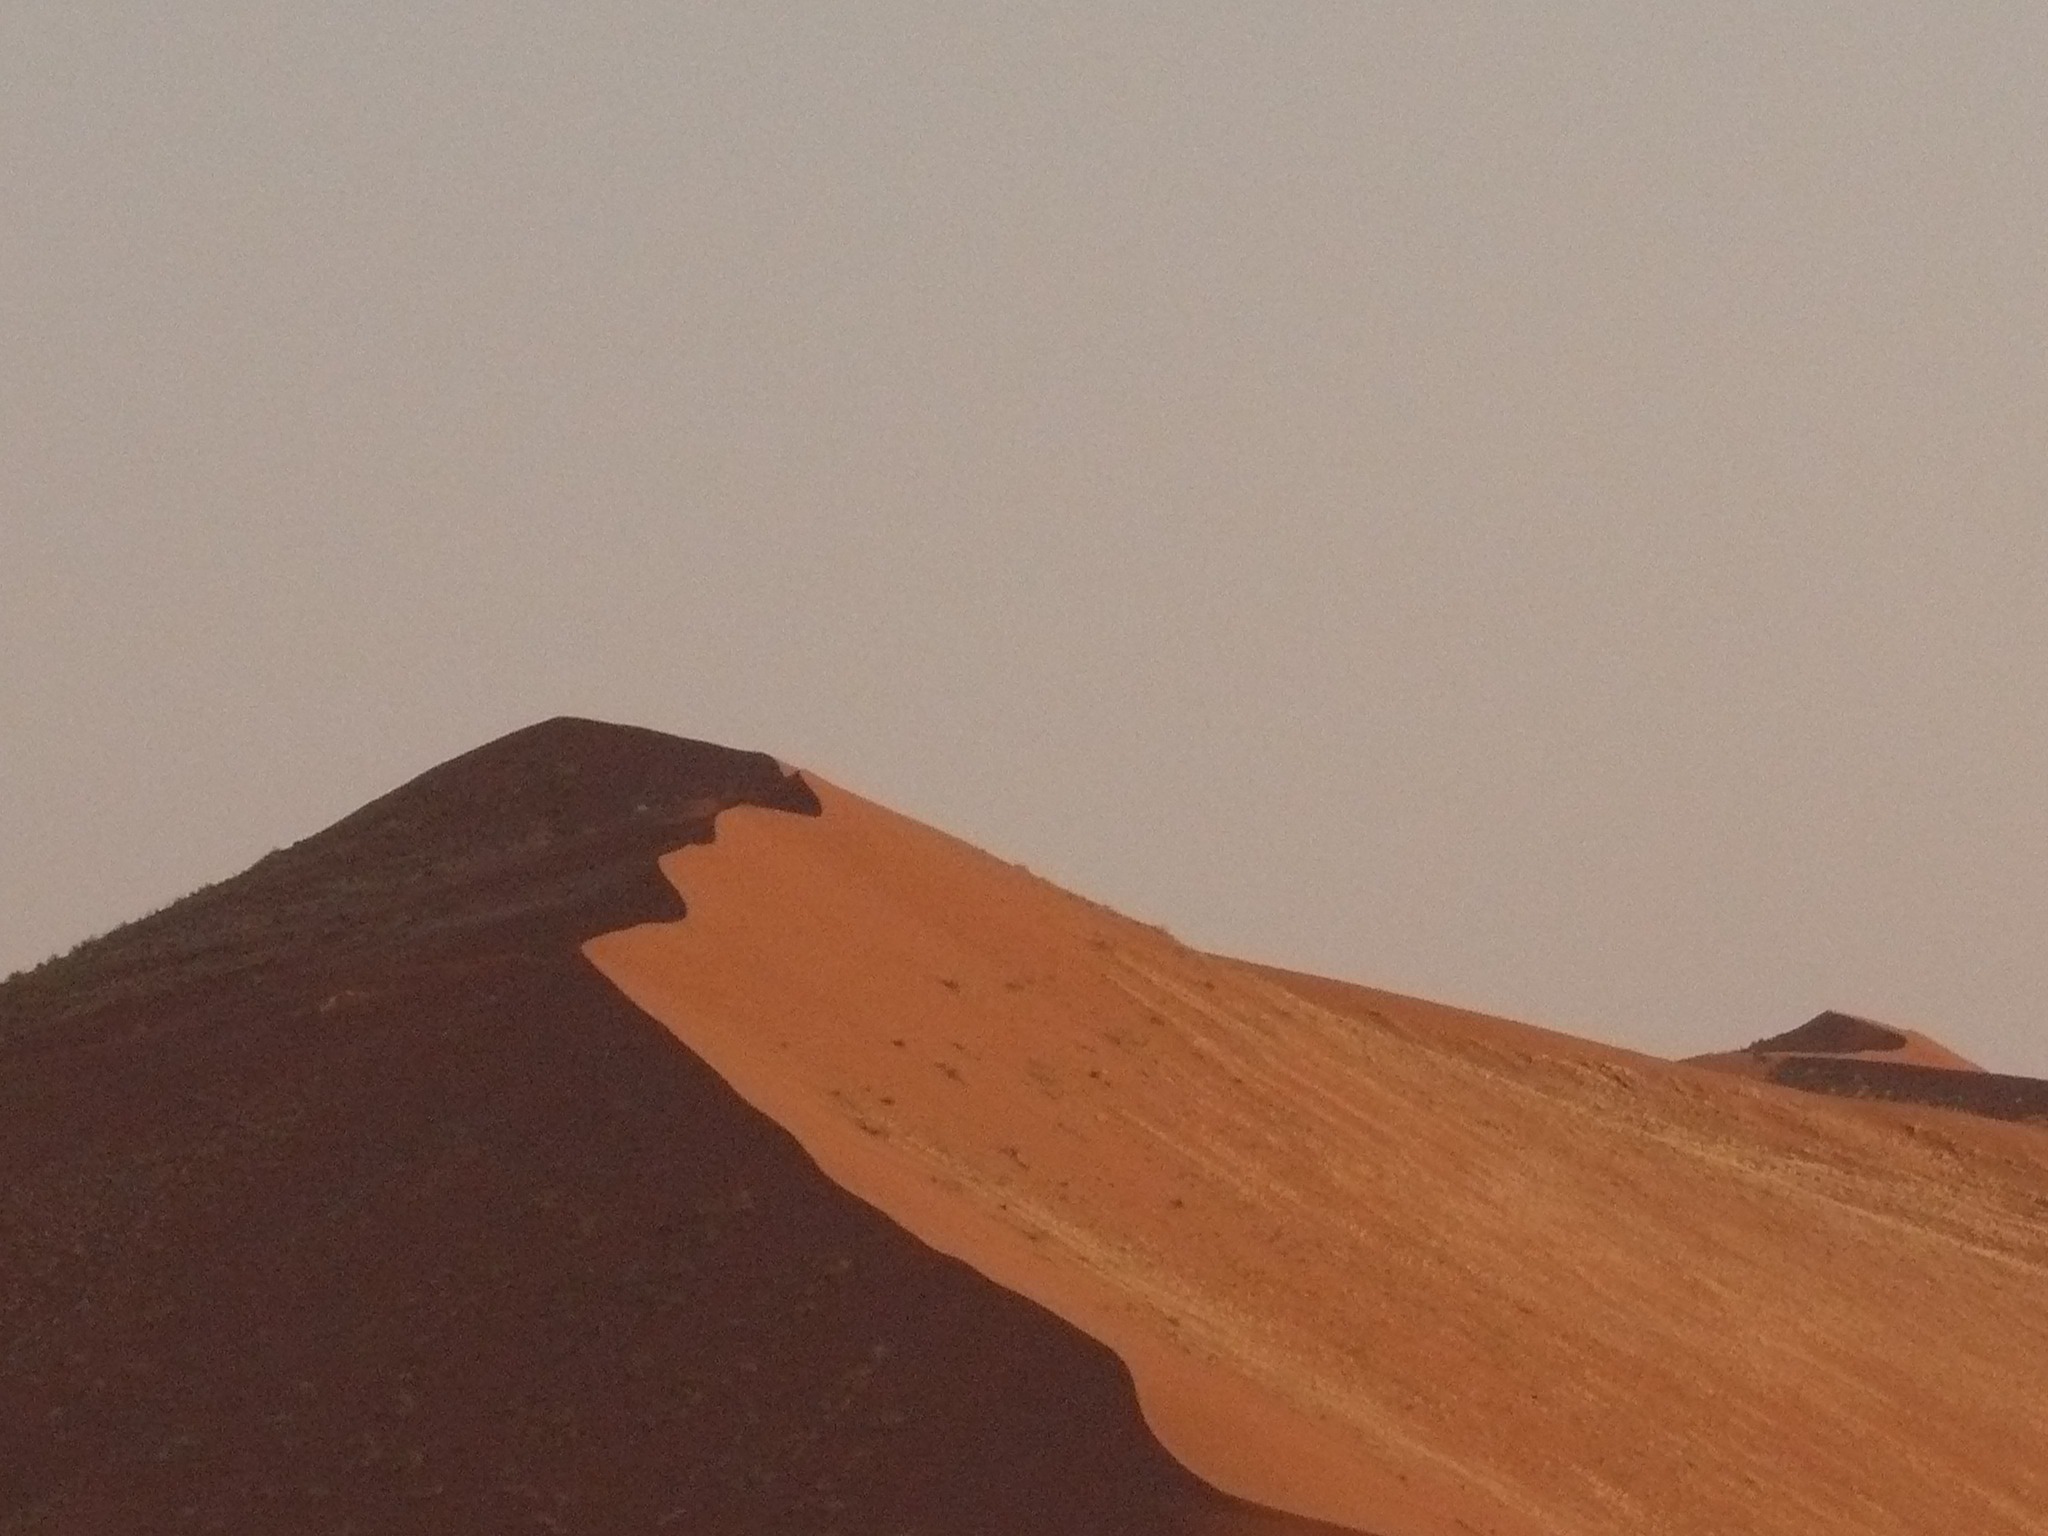
landscape, sand, desert, dune, soil, plain, dunes, plateau, habitat, ecosystem, sahara, wadi, landform, erg, namibia, soussosvlei, natural environment, geographical feature, aeolian landform